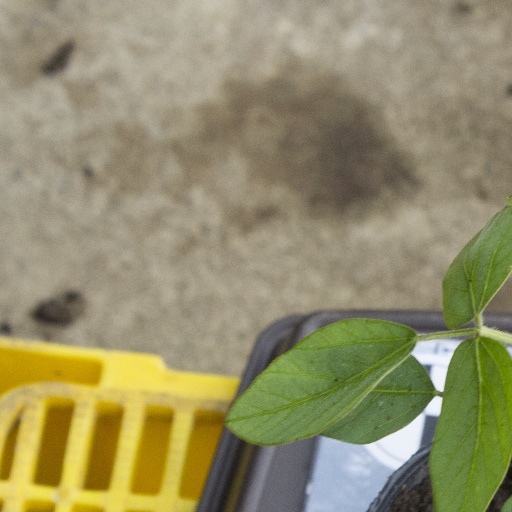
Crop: soybean